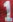
Number: 1